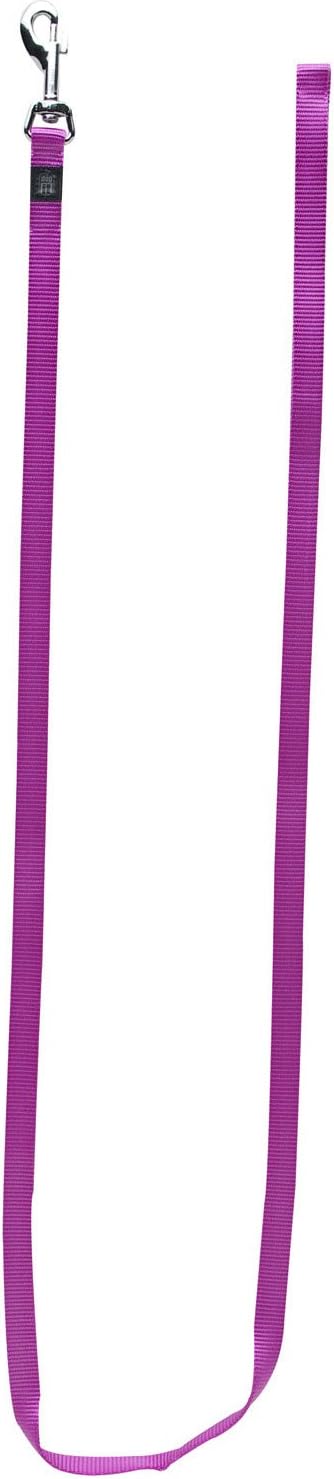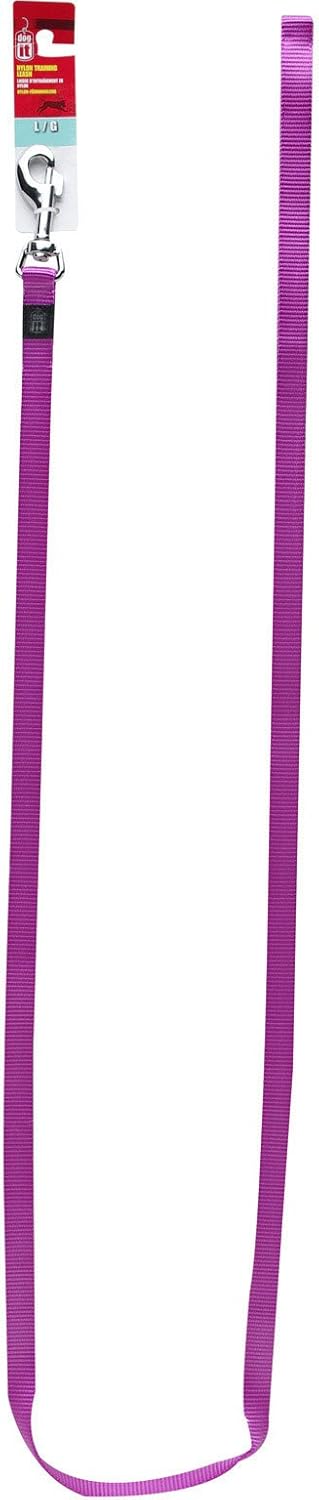
Dogit Nylon Single Ply Training Dog Leash, Large, Purple
Category: Pet Supplies
This dog training leash is a single ply silver-plated leash with a 3/4-inch bolt snap. Packaged on hang tag. Comes in large size. Available in purple color. Made of nylon material. Measures 3/4-inch width by 6-feet length. This product weighs 0.30-pound.
Features: This dog training leash is a single ply silver-plated leash with a 3/4-inch bolt snap | Comes in large size | Available in purple color | Made of nylon material | Measures 3/4-inch width by 6-feet length